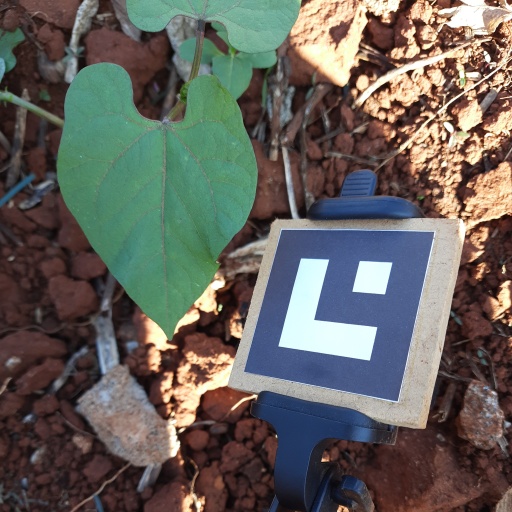
Observations: wavy surface, no eating holes, under shade